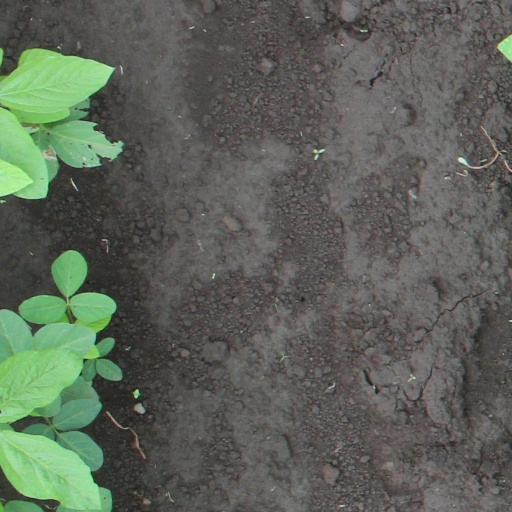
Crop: soybean